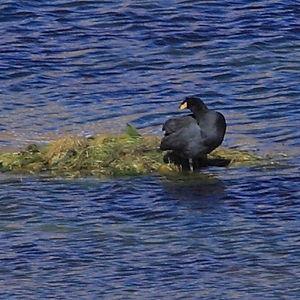
Catamarca est une province du nord-ouest de l'Argentine. Elle est entourée des provinces de Salta au nord, Tucumán et Santiago del Estero à l'est, Córdoba au sud-est, et La Rioja au sud. À l'ouest, elle est contiguë au Chili.
La province de La Rioja est une subdivision de l'Argentine située au nord-ouest du pays. Elle est limitée au nord-ouest par le Chili, à l'ouest par la province de San Juan, au sud par la province de San Luis à l'est par la province de Córdoba et au nord par la province de Catamarca.
La province de Mendoza est une province de l'Argentine située à l'ouest du pays. Elle est limitrophe de la province de San Juan au nord, de San Luis à l'est, de La Pampa et Neuquén au sud et du Chili à l'ouest. Elle est typiquement une province andine. Avec les provinces de San Juan et de San Luis, la province de Mendoza fait partie de la région de Cuyo.